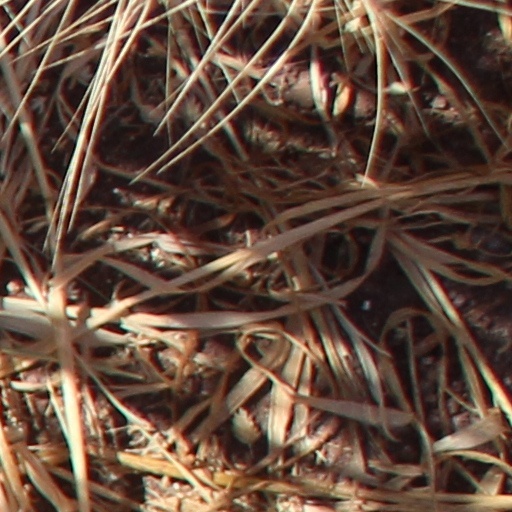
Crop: wheat